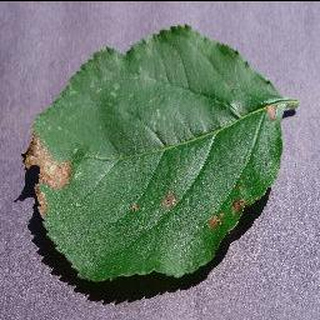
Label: apple_black_rot